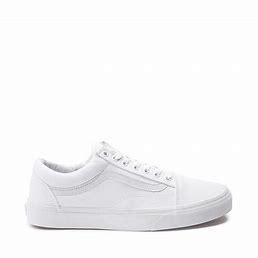
Brand: Vans
Model: Old Skool Skate